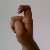
The image shows a hand gesture representing the letter 'X' in Indian Sign Language.